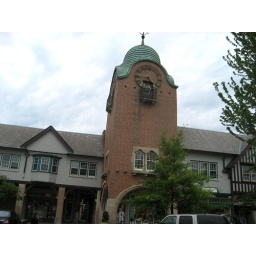
The clock tower in MarketSquare